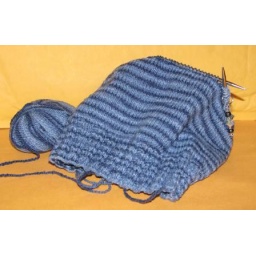
First Leisure hat for Socks for Soldiers in Cascade Fixation - blue variegated, which makes lovely stripes!